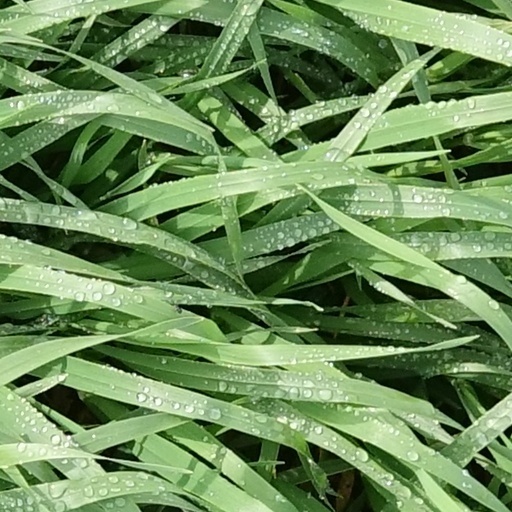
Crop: wheat